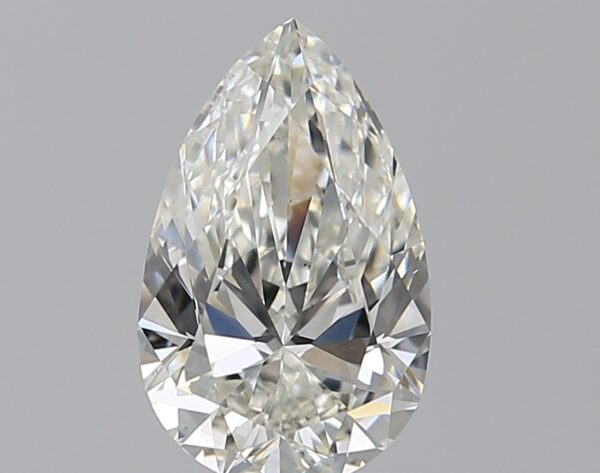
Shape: pear
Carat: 1.51
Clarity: VS1
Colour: I
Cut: EX
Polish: EX
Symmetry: EX
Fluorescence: M
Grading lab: GIA
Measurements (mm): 10.02 x 6.24 x 3.89